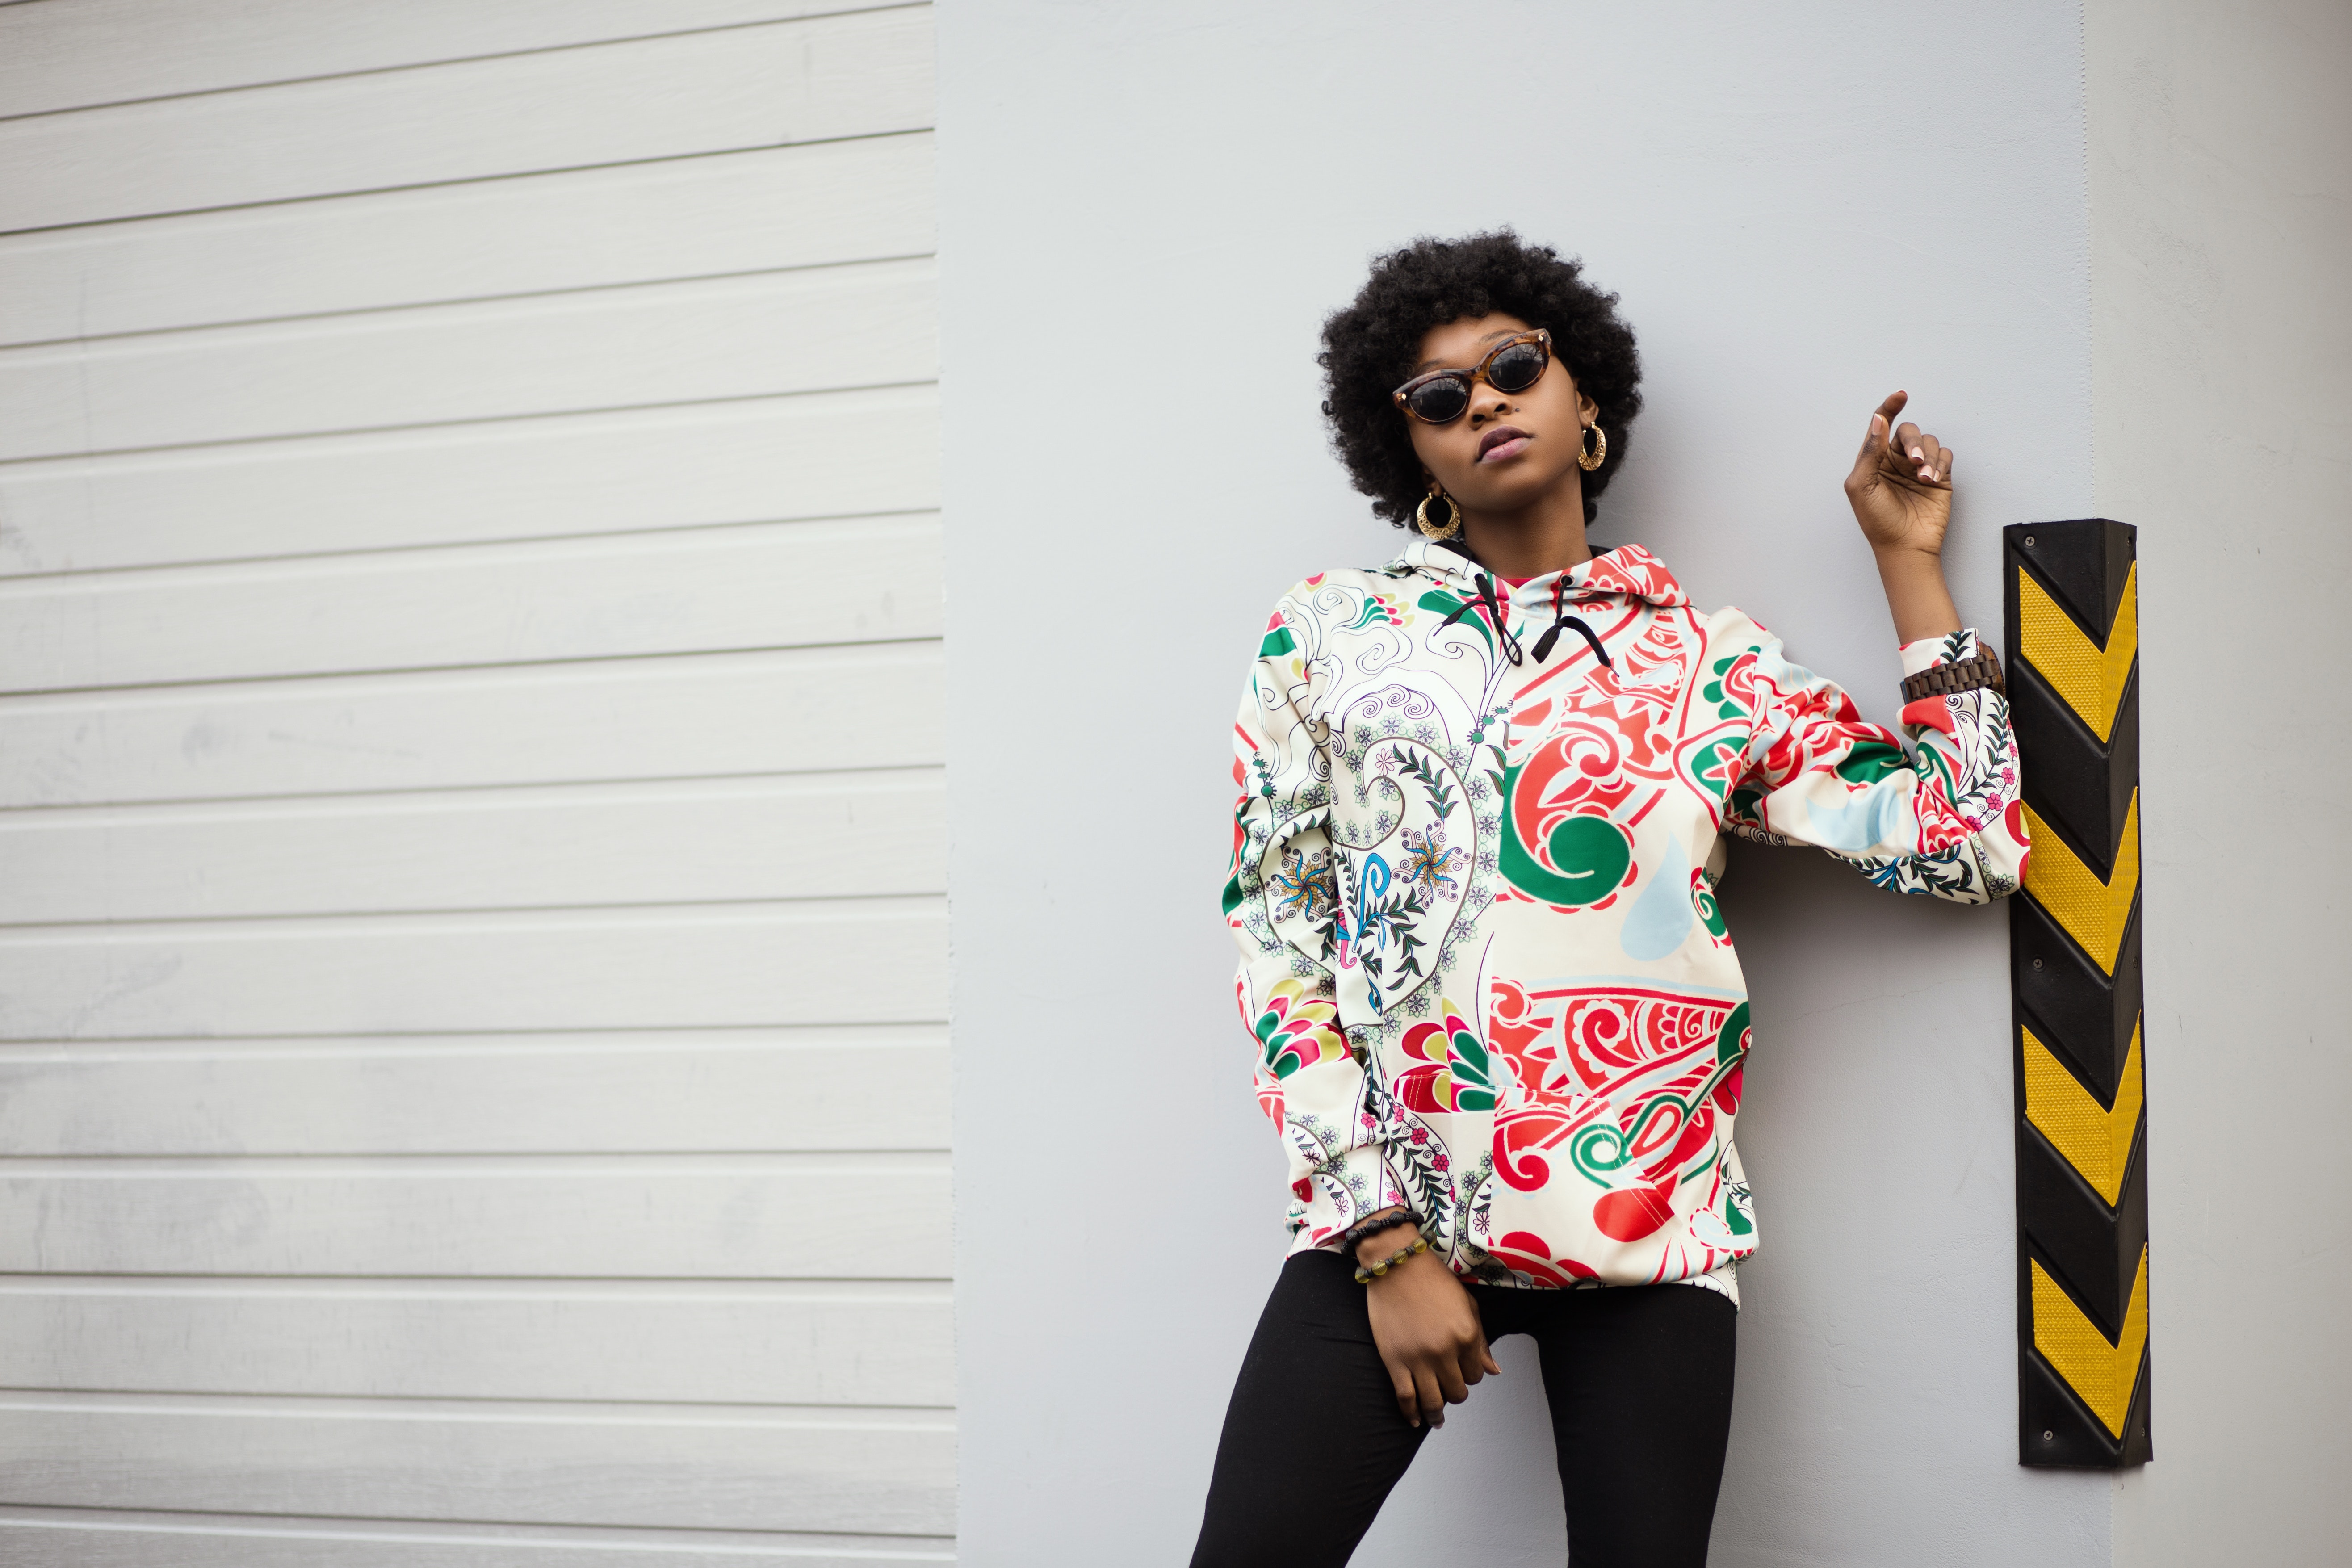
clothing, fashion, outerwear, vision care, pattern